Municipal fisheries in the Philippines

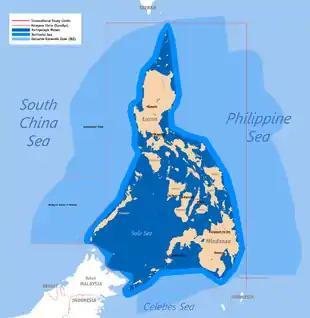
Territorial waters and exclusive economic zone of the Philippines

The municipal fisheries in the Philippines are the Philippine fisheries that fall under the jurisdiction of local governments, namely cities and municipalities. This includes all fisheries on inland waters, and in waters within of the coast. While the term may technically include aquaculture activities, it is usually used to discuss capture fisheries. Municipal fisheries are restricted to boats of 3 gross tonnes or smaller, and commercial fishing vessels are generally prohibited from fishing in these waters.